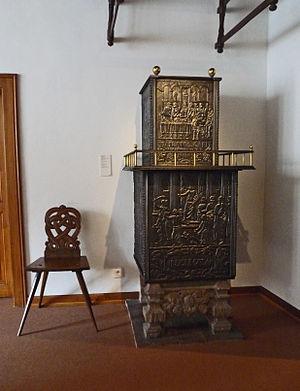
Poêle à plaques en fonte (Kaschteofe). Plaques produites à Zinswiller au début du 19e siècle, assemblées par la suite. Les Noces de Cana sur la plaque supérieure, le Jugement de Salomon sur celle du bas. Musée alsacien de Strasbourg.
À l’instar des luthériens allemands, les protestants d’Alsace ont créé et développé une abondante imagerie populaire religieuse qui se distingue de l’imagerie catholique par la présence primordiale du texte biblique et l’absence des saints au profit des personnalités et des symboles de la Réforme.